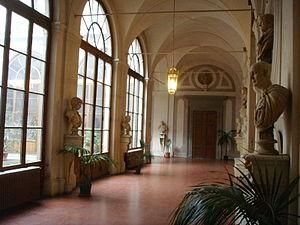
La Villa di Poggio Imperiale est un palais néo-classique florentin situé sur la magnifique colline d'Arcetri. Il a été déclaré Patrimoine mondial de l'Unesco en même temps que douze autres villas des Médicis le 23 juin 2013. Il ne renferme pas seulement de considérables trésors artistiques dans un dédale de salles toutes plus belles les unes que les autres, mais c'est aussi le siège de l'Educandato Statale della Santissima Annunziata depuis cent-cinquante ans.